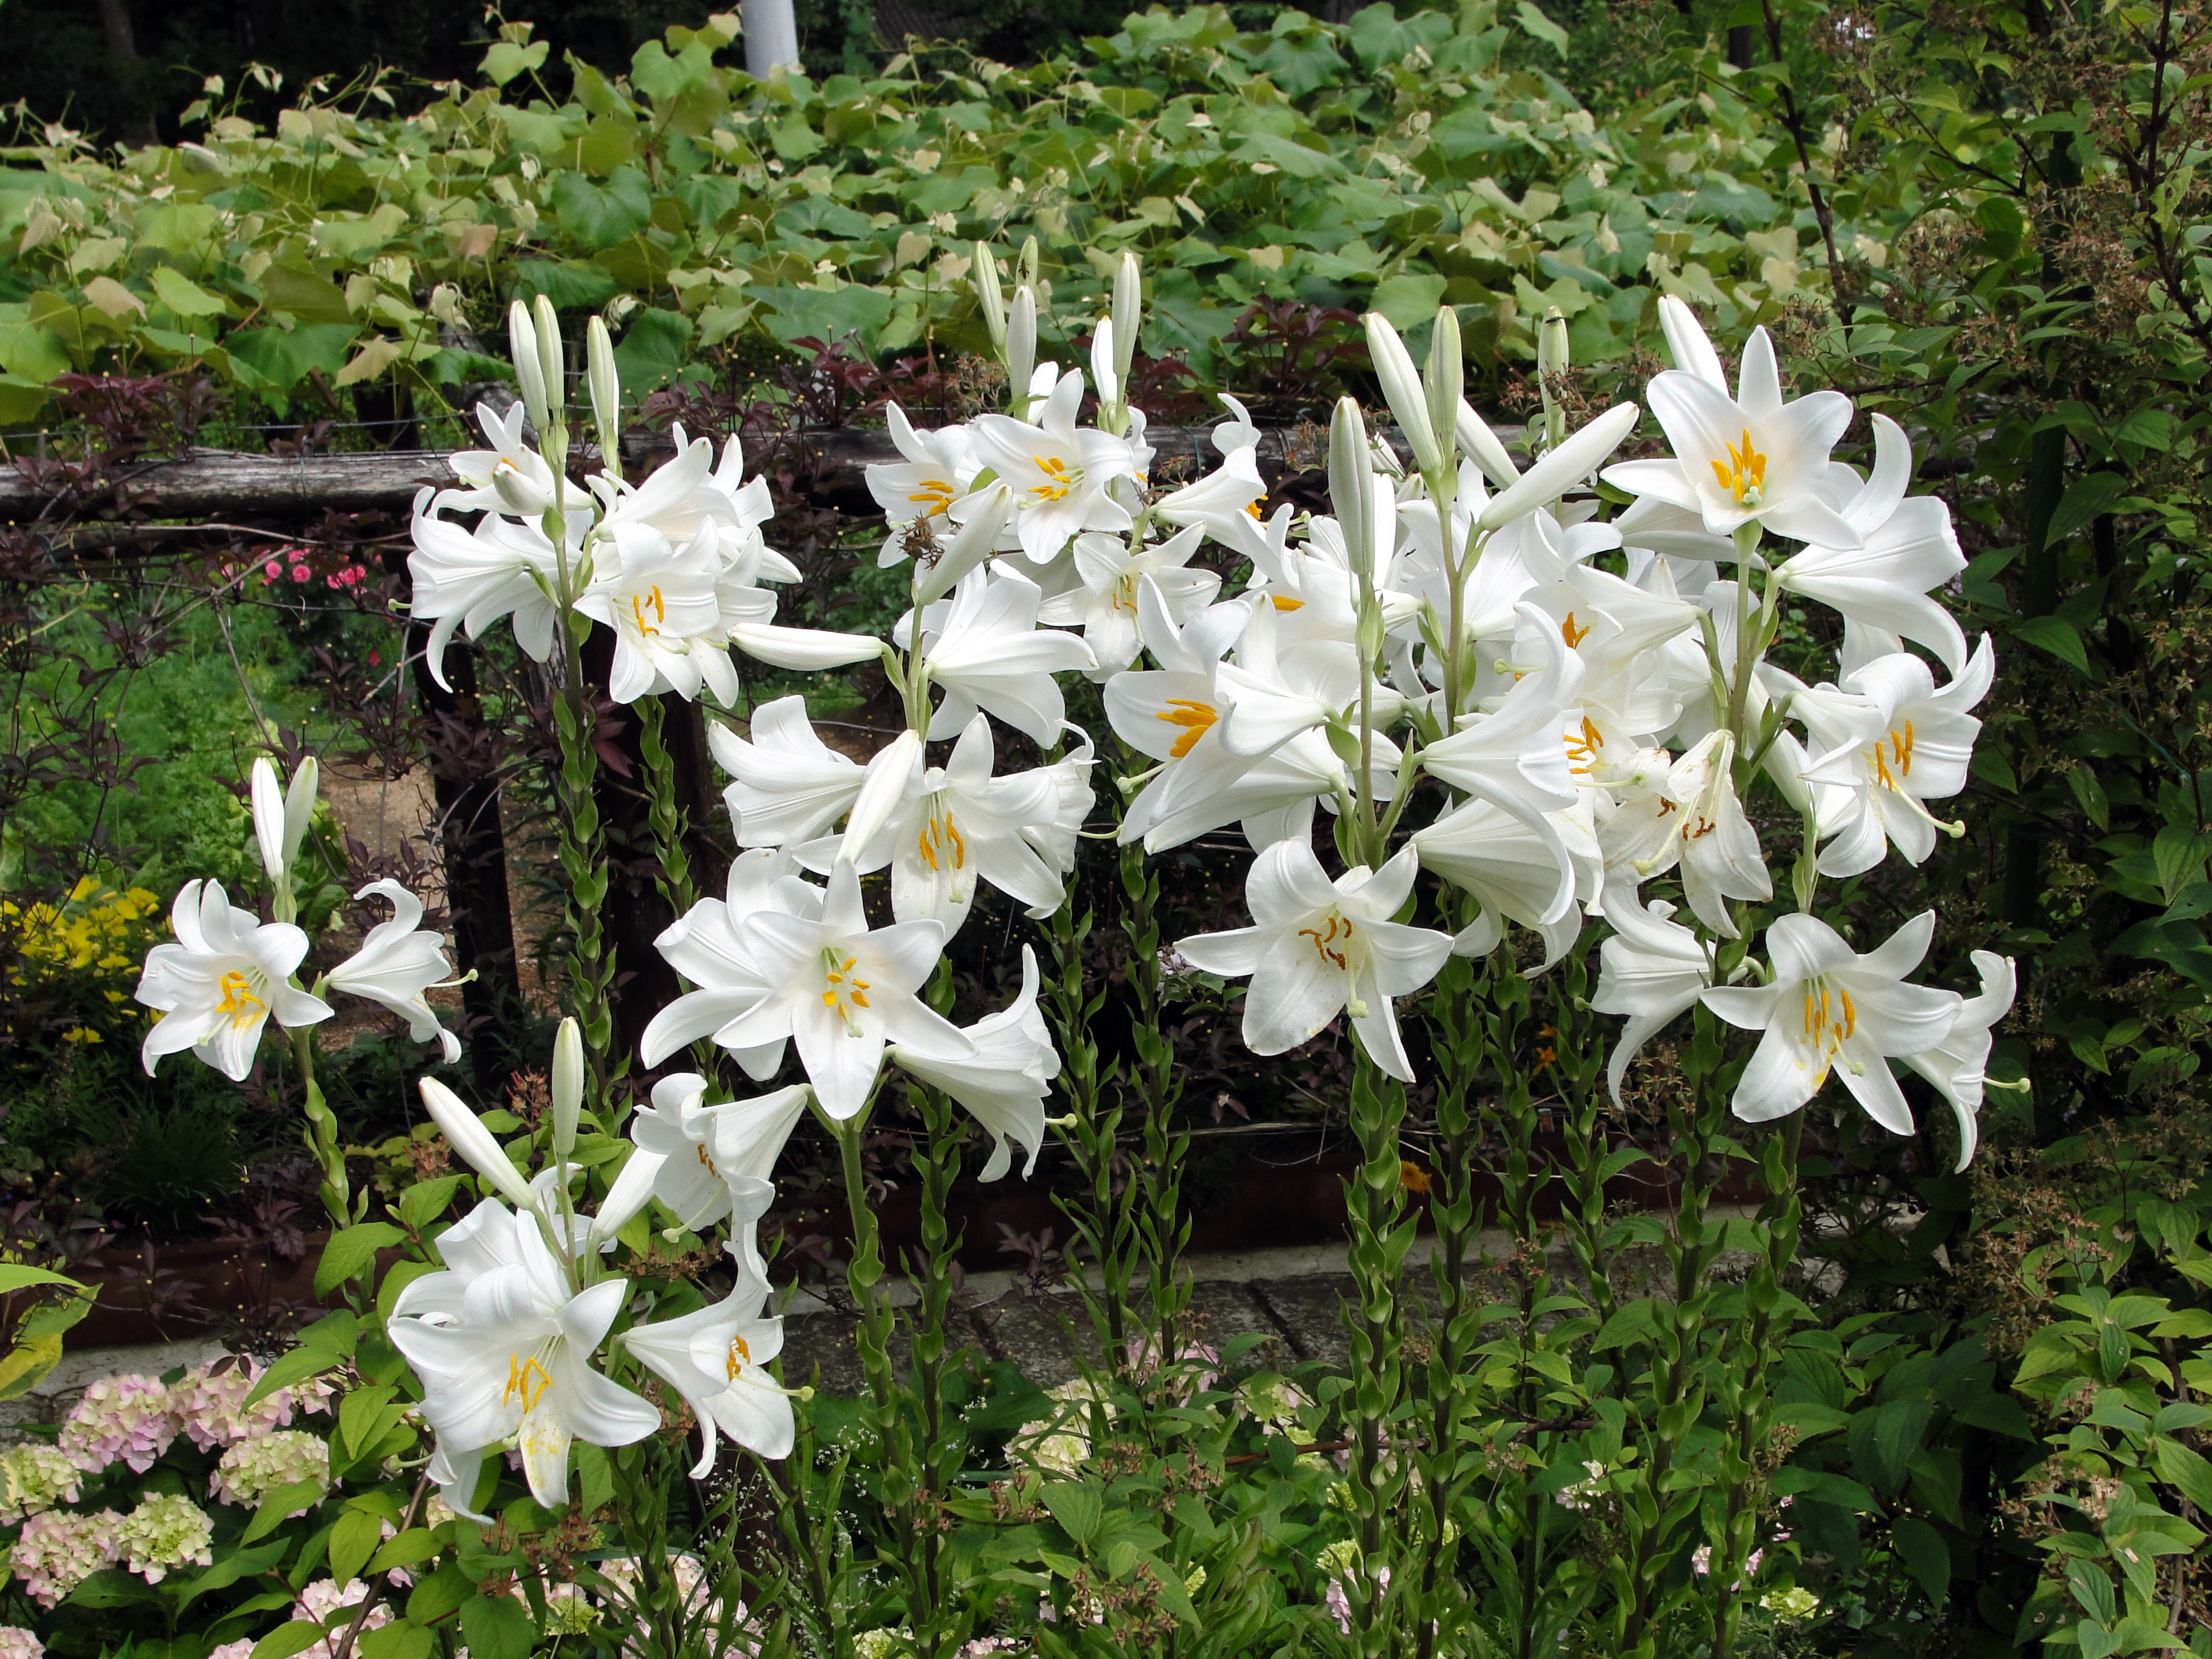
flower, plant, flowering plant, lily, flora, spring, shrub, lily family